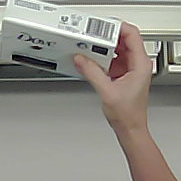
Product: dove_soap